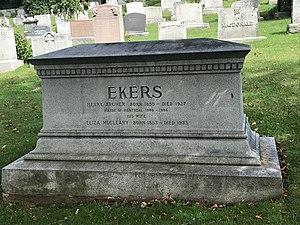
Monument funéraire de l'homme d'affaires et maire de Montréal Henry Eckers. Cimetière Mont Royal, Montréal.
Henry Archer Ekers a été maire de Montréal de 1906 à 1908.